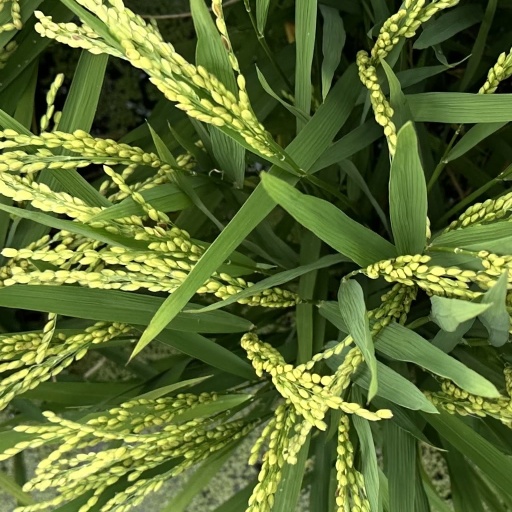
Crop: rice